Ash, Braunton

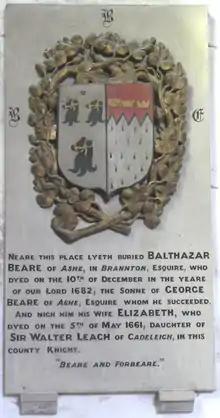
Mural monument to Balthazar Beare (1616–1682) of Ash, Braunton Church

Ash is said by Polwhele to have passed to a junior branch of the family of Beare, lords of the manor of Huntsham. The family of Beare (or "Bere") is ancient and the earliest member recorded is "Baldwin de Bere, lord of Bere" during the reign of King Stephen (1135–1154). They remained at the estate of "Bere" for several generations but later moved to the manor of Huntsham which had been inherited by marriage. The location of "Bere" is uncertain, it may have been near Ash if it was the estate of "Beare" in the parish of Braunton described by Risdon (died 1640) as "the ancient dwelling of Richard de Charteray", which later descended via Baron FitzWarin to the Bourchiers, Earls of Bath. It is also known as "Bear Charter". A mural monument survives in Braunton Church in memory of Balthazar Beare (1616–1682) inscribed as follows: